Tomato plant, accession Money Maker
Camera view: tilt-top (135 deg); turntable rotation: 300 degrees
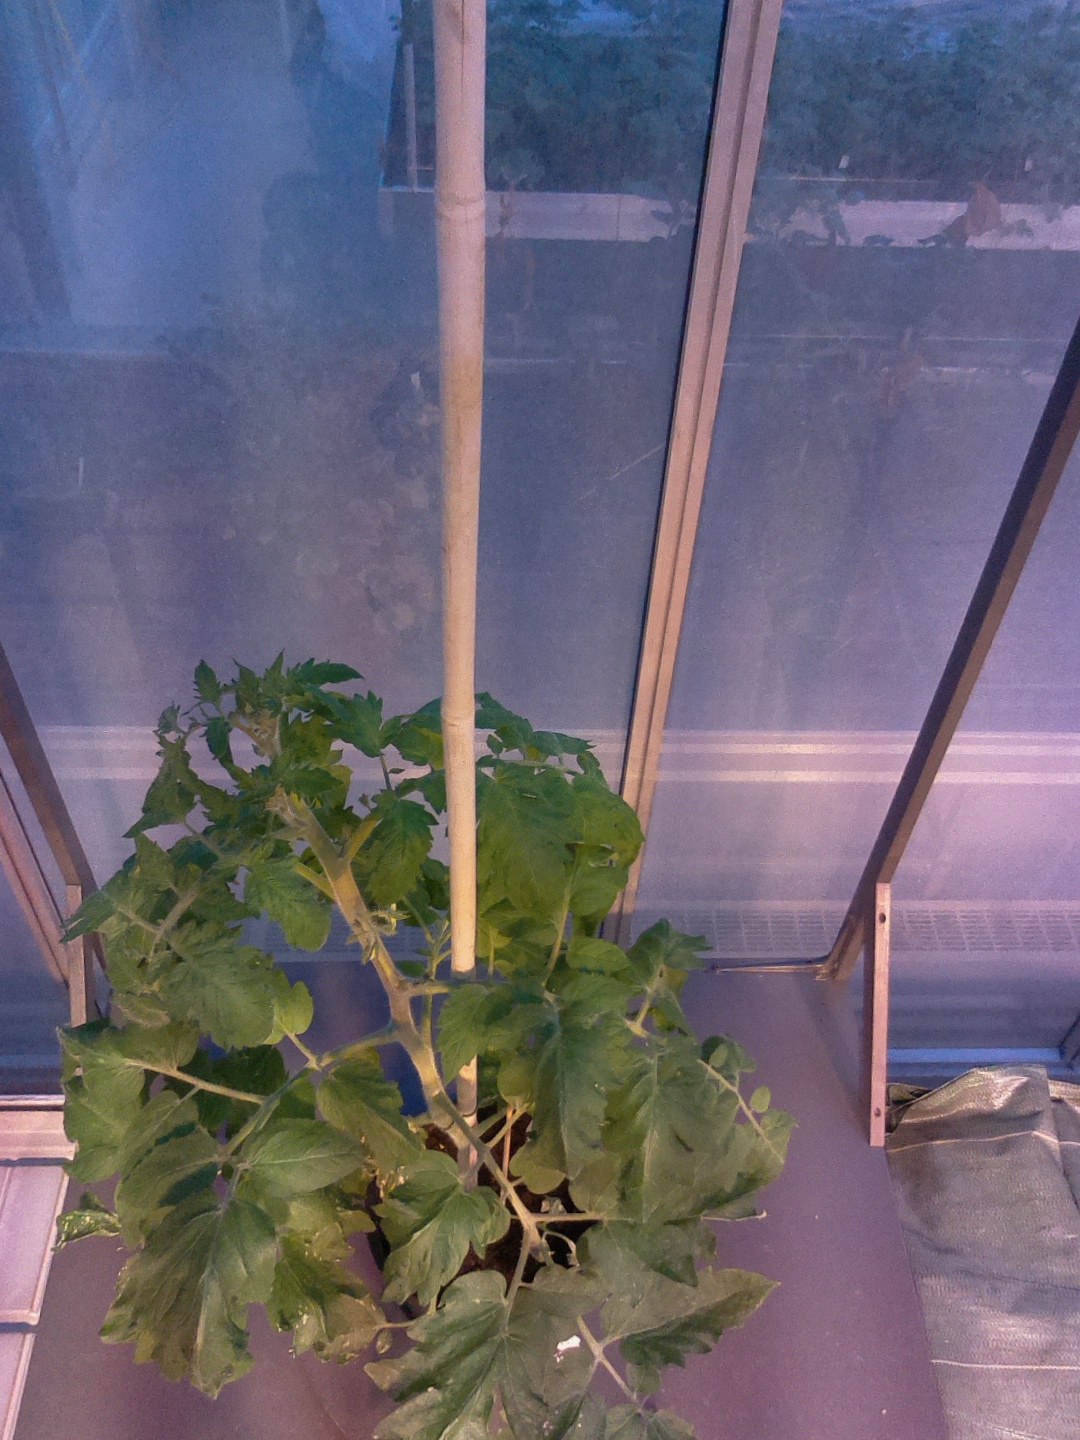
BBCH growth stage 65: Full flowering, 50%-60% of flowers open, first petals falling